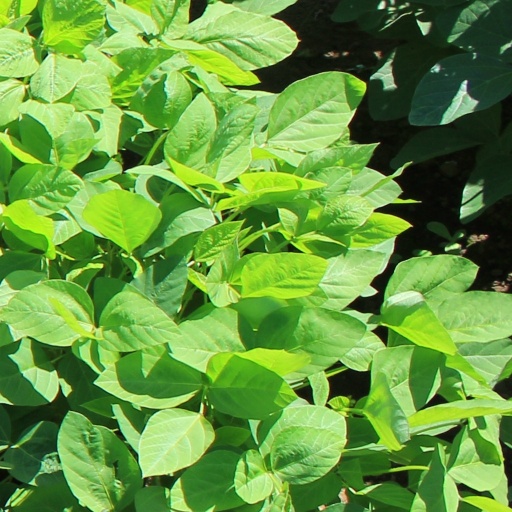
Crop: soybean